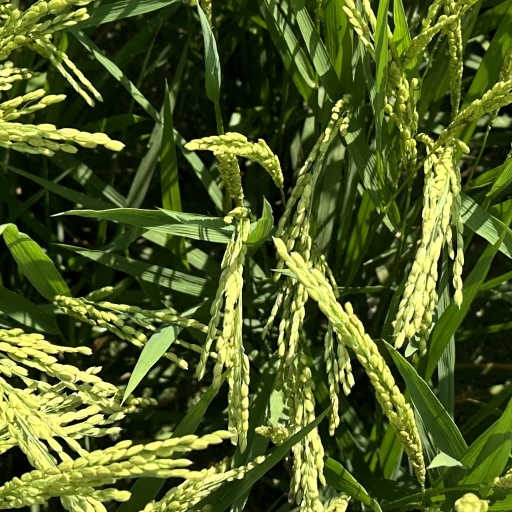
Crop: rice